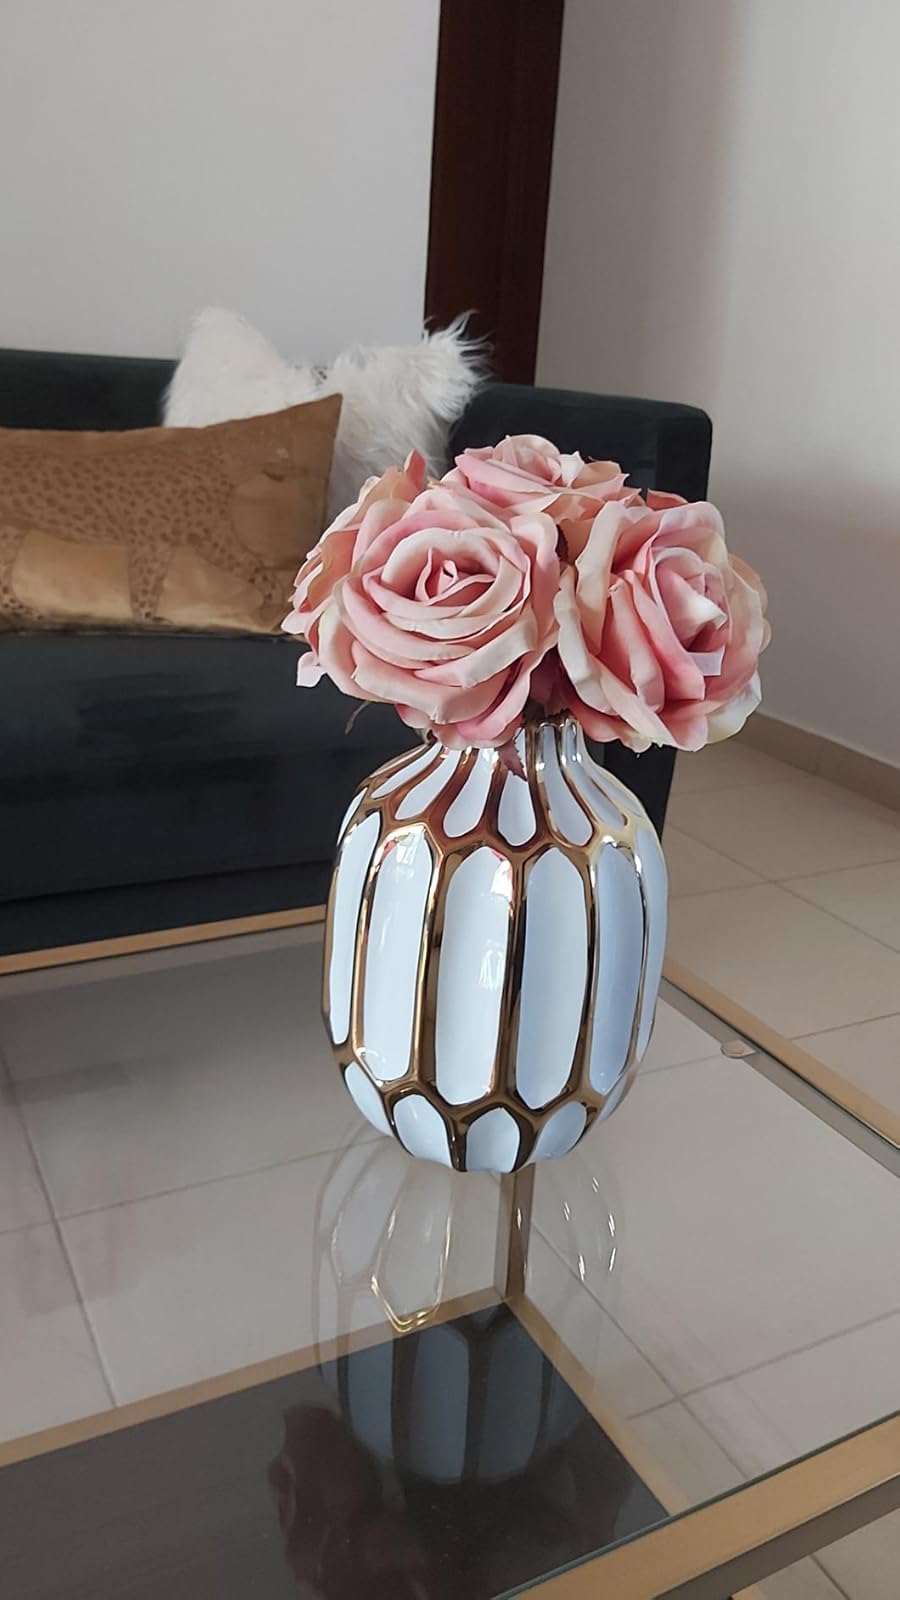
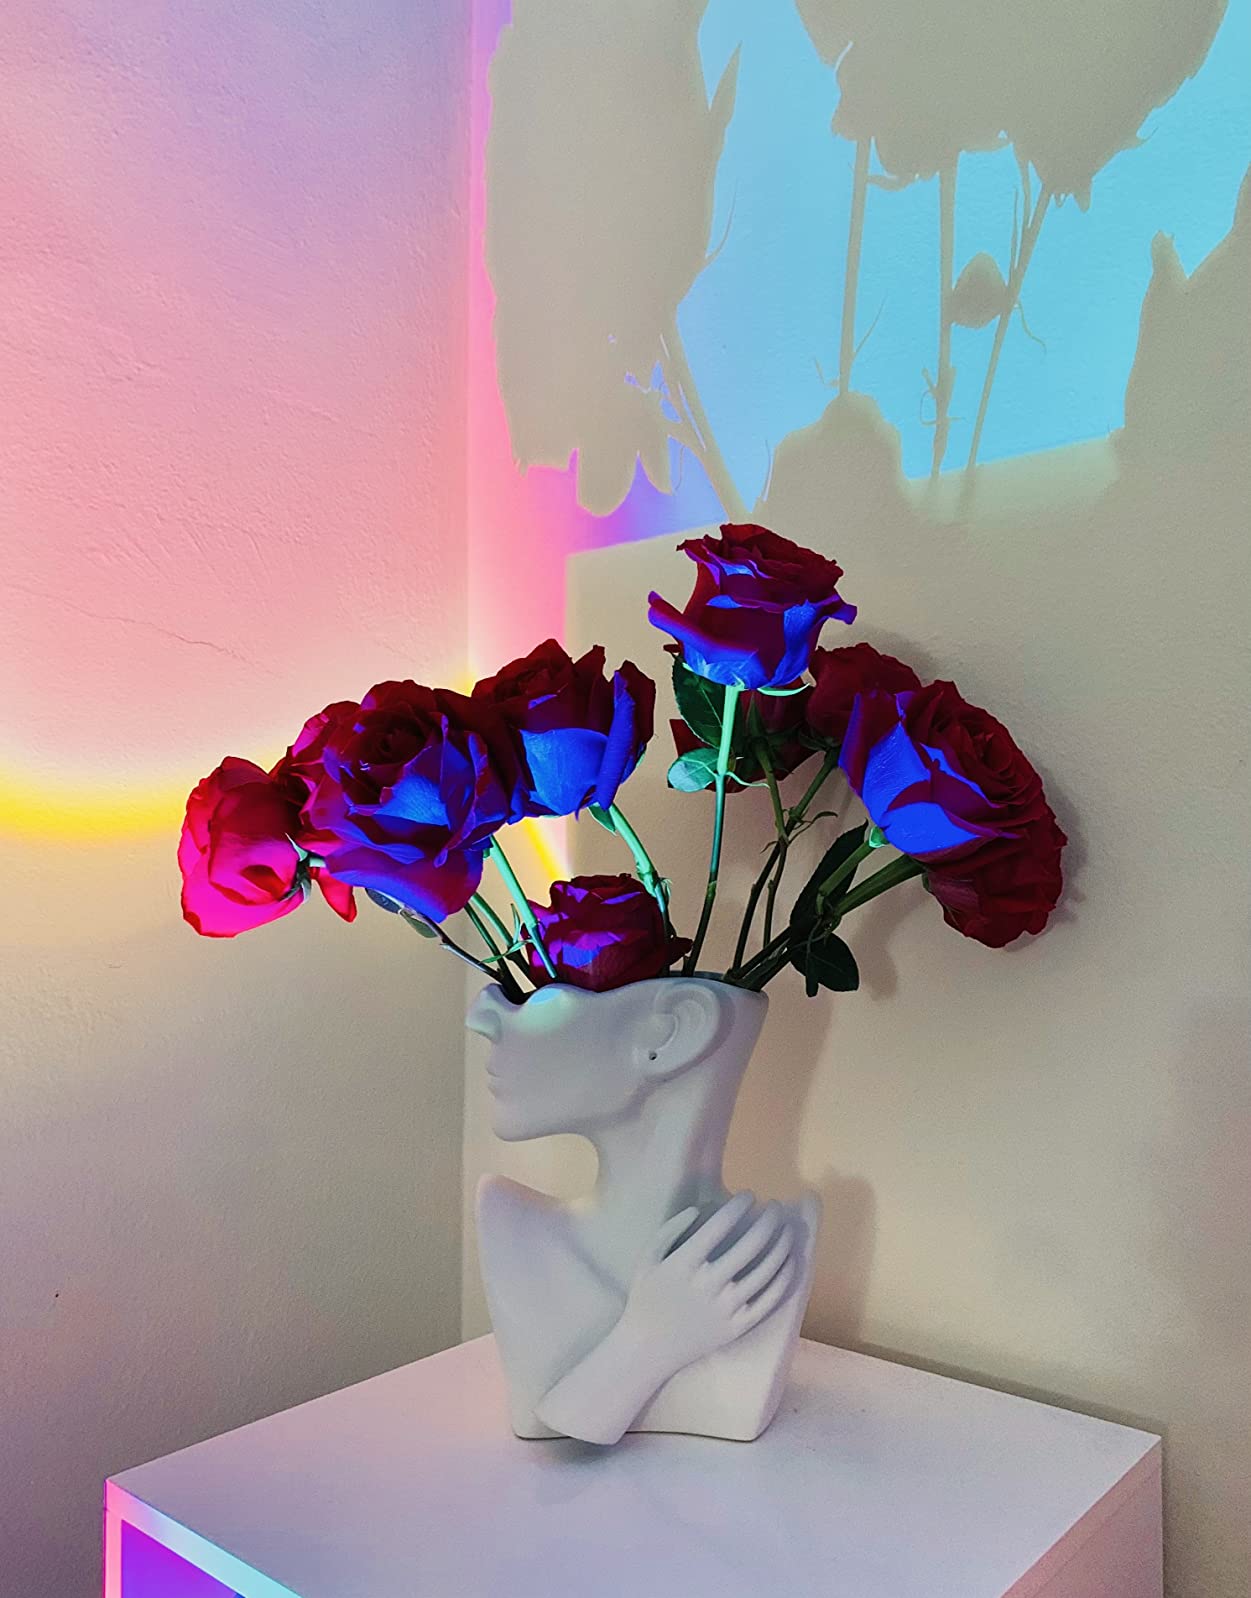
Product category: vase
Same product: no